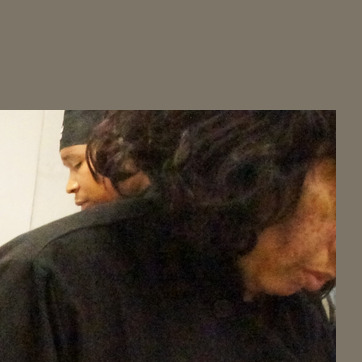
Material: hair